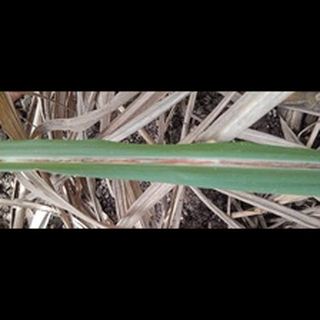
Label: sugarcane_red_rot